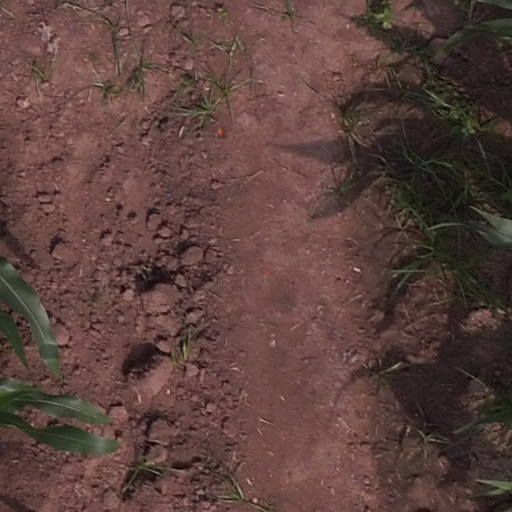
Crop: maize; corn